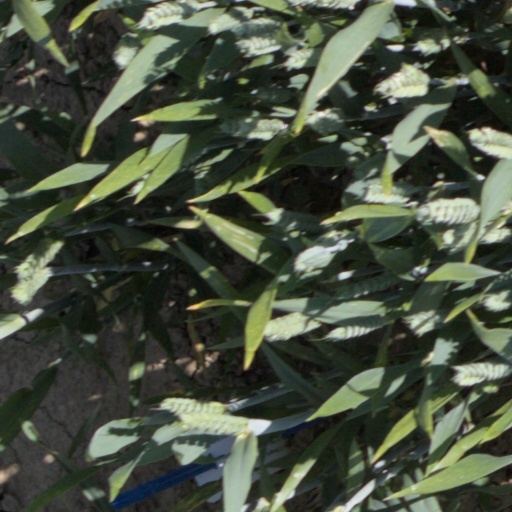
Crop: wheat